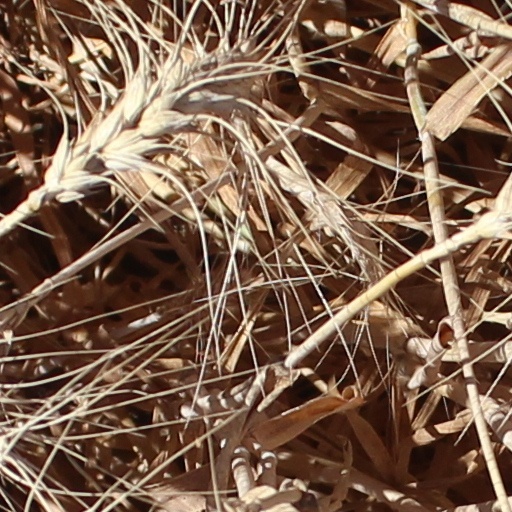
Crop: wheat